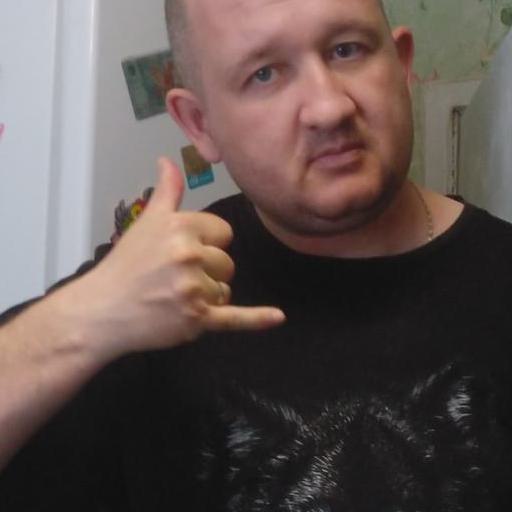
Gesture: call